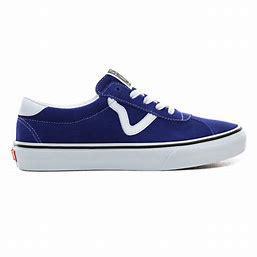
Brand: Vans
Model: Sport